LimeWire

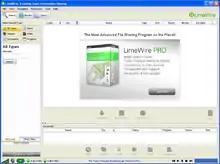
LimeWire 2

Being free software, LimeWire has spawned forks, including LionShare, an experimental software development project at Penn State University, and Acquisition, a Mac OS X-based gnutella client with a proprietary interface. Researchers at Cornell University developed a reputation management add-in called Credence that allows users to distinguish between "genuine" and "suspect" files before downloading them. An October 12, 2005, report states that some of LimeWire's contributors have forked the project and called it FrostWire.